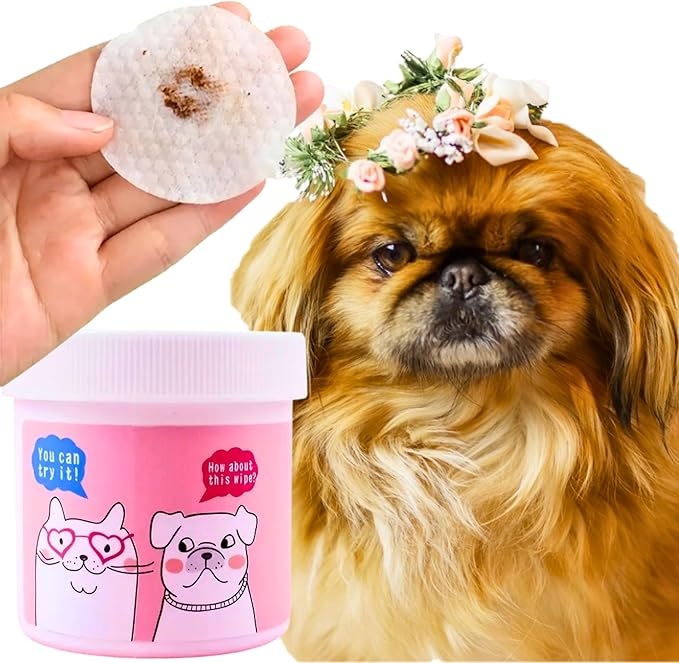
Dog Eye Wipes for Discharge and Crust, Tear Stain Remover Wipes for Shih-Tzu, Yorkies, Pekingese, Pugs, Schnauzers, and Cats,120 Non-Irritant Pre-Soaked Eye Wash Pads for Dogs and Cats [120ct]
About This 🐾SAFER ALTERNATIVE TO SCISSORS & COMBS - For many pet owners, the process of cleaning their pet's eyes, especially when there's crust or discharge, involves using scissors to trim the affected fur. This can be dangerous. With our tear stain remover for dogs eye wipes for discharge and crust, there will be no more hassle or potential danger of using scissors near your pet's eyes. These dog tear stain remover wipes are an excellent alternative, ensuring a safe and thorough cleaning process. 🐾PINNACLE OF GENTLE CARE - "Gentle & Unscented" capture the essence of these dog eye wipes tear stain remover. 100% cotton and incredibly soft, ensures your pet experiences zero discomfort. Their unscented nature also means that sensitive pets won't be put off or irritated by strong fragrances. These pet wipes contain no alcohol, harsh chemicals, antibiotics, colors, or dyes that might irritate your pet's eyes. Prioritize your pet's health and hygiene without compromising on safety. 🐾PRIORITIZING PET CARE AND HYGIENE: One of the standout features of these eye wipes for dogs is their commitment to pet health. They contain no alcohol, harsh chemicals, antibiotics, colors, or dyes. This ensures that there are no residual irritants left behind that might further aggravate your pet's eyes. 🐾PURPOSE-DRIVEN DESIGN - For many dog and cat owners, the familiar sight of discharge and crust around the pet's eyes is a daily concern. Whether it's caused by allergens, infections, or simply their physiology, it's crucial to address these issues promptly. Our dog tear stain remover special patterned texture is designed specifically for this purpose, and are perfect for treating drainage, discharge, and crust. 🐾INNOVATIVE PACKAGING PREVENTS DRY-OUT - Packaging plays a vital role in the usability and longevity of a product. The jar's lid of these dog eye wipes cleaning comes with longer threads. This ensures that the cap screws back on tightly, preventing the wipes from drying out prematurely, while retaining their moisture for more extended periods.
Brand: MaggieMe
Category: Animals & Pet Supplies > Pet Supplies > Pet Grooming Supplies > Pet Wipes > Tear Stain Wipes